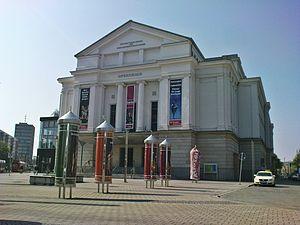
Magdebourg, en allemand Magdeburg, est une ville d'Allemagne orientale, capitale du Land de Saxe-Anhalt, sur les rives de l'Elbe. En 2011, sa population s'élève à 228 910 habitants.